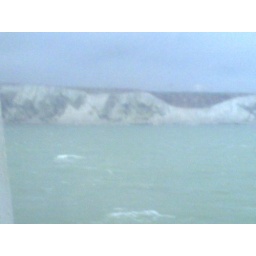
Therell be blurred birds over the white cliffs of Dover